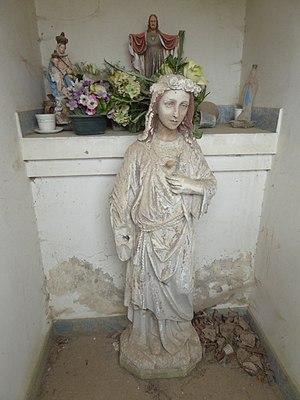
Obigies est un village en bordure de l'Escaut sis au nord de la ville de Tournai, en Belgique. Administrativement, il fait partie de la commune de Pecq, située en Wallonie picarde dans la province de Hainaut. C'était une commune à part entière avant la fusion des communes de 1977.